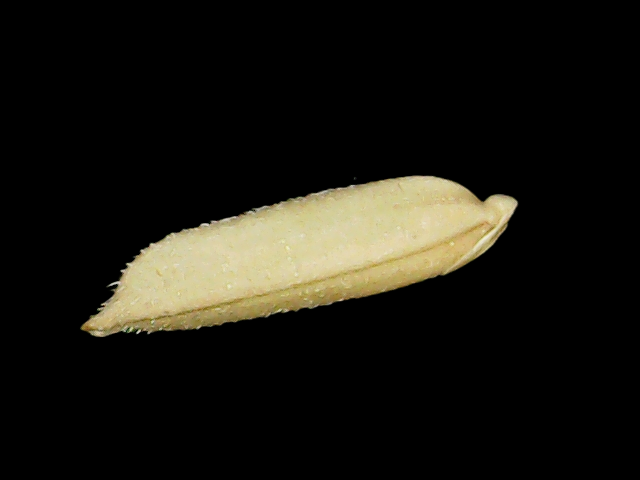
Rice variety: Binadhan19